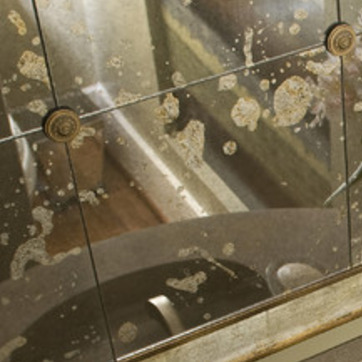
Material: mirror